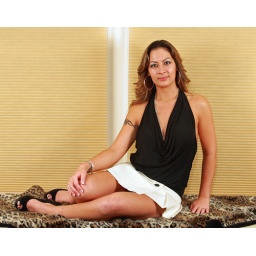
Looking great in black and white (IMG_1047a)